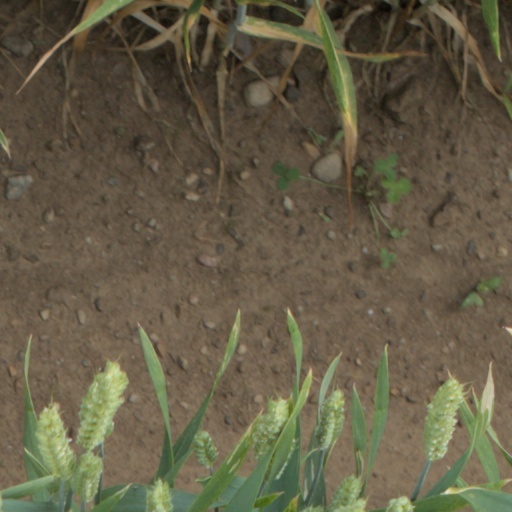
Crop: wheat